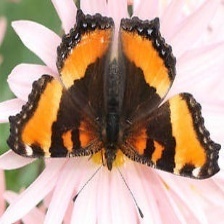
Species: MILBERTS TORTOISESHELL
Butterfly family (ImageNet category): admiral